Tian Han

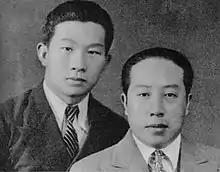
Tian Han "(right)" and Nie Er "(left)", respectively the lyricist and the composer of "March of the Volunteers", photographed in Shanghai in 1933

During the May Fourth Movement in 1919, Tian became famous for the vigorous anti-imperialist and anti-feudalist activities in the circle of artists and intellectuals he gathered.